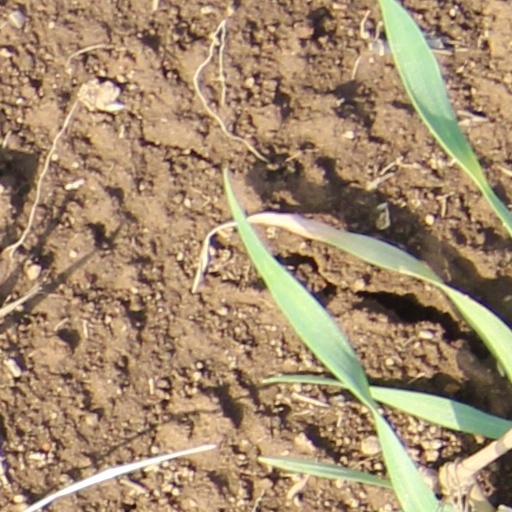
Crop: wheat